Guanajuato

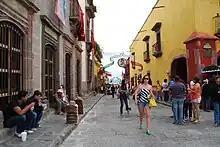
Hidalgo Street in San Miguel de Allende

Industry is the most important segment in the modern state economy, accounting for about 30%. Most of this is the production of automobiles and automobile parts, pharmaceuticals and other modern items. It also includes more traditional items such as processed foods (cheese, canned items and more) as well as shoes and other leather goods in León and a variety of crafts. The economy in this area continues to grow although there has been some drop in its percentage of GDP due to drop in prices for a number of manufactured products. The state has two large thermoelectrical plants in Salamanca and Celaya. Oil refining in Salamanca received raw material through pipelines from Poza Rica, Veracruz and from Tabasco.